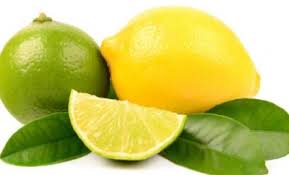
Nataal bi ma jot de gis naa ne am na limoŋ. Waaw am na limoŋ bu "jaune", am na yit li ñu naan limoŋ bu xonq. Waaw gis naa ko ci. Gis naa ne itam am na limoŋ bu wert. Gis fii itam ay xob. Waaw gis naa ko fi.